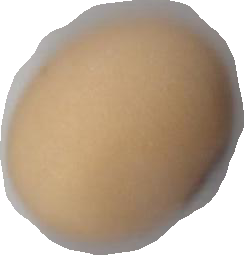
Variety: Anjasmoro